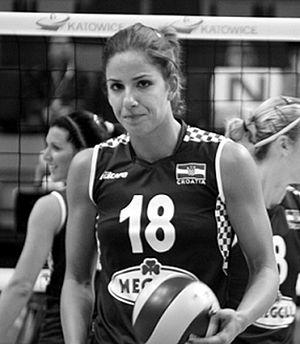
Maja Poljak est une joueuse de volley-ball croate née le 2 mai 1983 à Split. Elle mesure 1,94 m et joue centrale.